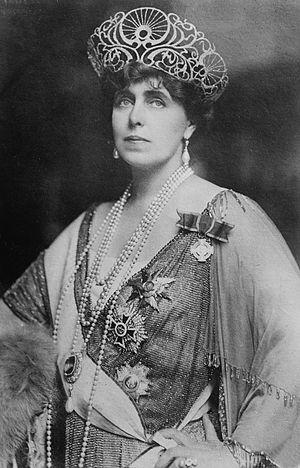
Georges II de Grèce, roi des Hellènes et prince de Danemark, est né le 19 juillet 1890 au palais de Tatoï, en Grèce et est décédé le 1ᵉʳ avril 1947 au palais royal d’Athènes. Il est roi des Hellènes de 1922 à 1923 puis de 1935 à 1941/1944 et enfin de 1946 à 1947.
L'article qui suit présente la liste des conjoints des princes, rois et prétendants au trône de Roumanie depuis 1859.
Marie Alexandra Victoria d’Édimbourg, née le 29 octobre 1875 à Eastwell et morte le 18 juillet 1938 à Sinaia, est un membre de la famille royale britannique, devenue par mariage reine consort de Roumanie à partir de 1914. Elle pousse la Roumanie à rejoindre les Alliés de la Première Guerre mondiale en 1916 et s'investit durant le conflit pour soutenir les combattants.